Markus Eisenbichler

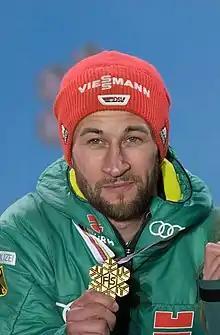
Eisenbichler at the 2019 World Championships in Seefeld

Markus Eisenbichler (born 3 April 1991) is a German former ski jumper, current World Champion in team champion, team mixed competition and former World Champion on the large hill.